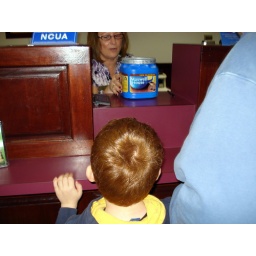
well he did it saved $128.25 working on thngs around the house for his new bike